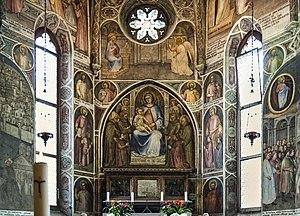
La basilique Saint-Antoine de Padoue est la deuxième plus grande église de la ville de Padoue en Italie et la plus visitée. Elle n'est néanmoins pas la cathédrale padouane, titre qui revient au Dôme de Padoue. La place proche accueille la statue du Gattamelata, œuvre de Donatello. Ce dernier réalisa également dans l'église le maître-autel, la barrière du chœur et un crucifix. Elle est dédiée à saint Antoine de Padoue ou Lisbonne, un frère franciscain portugais du XIIIᵉ siècle, docteur de l'Église.
Giusto de Menabuoi, est un peintre italien de la pré-Renaissance qui fut actif au XIVᵉ siècle. Artiste très influencé par Giotto, Giusto de Menabuoi fut un spécialiste des scènes religieuses.